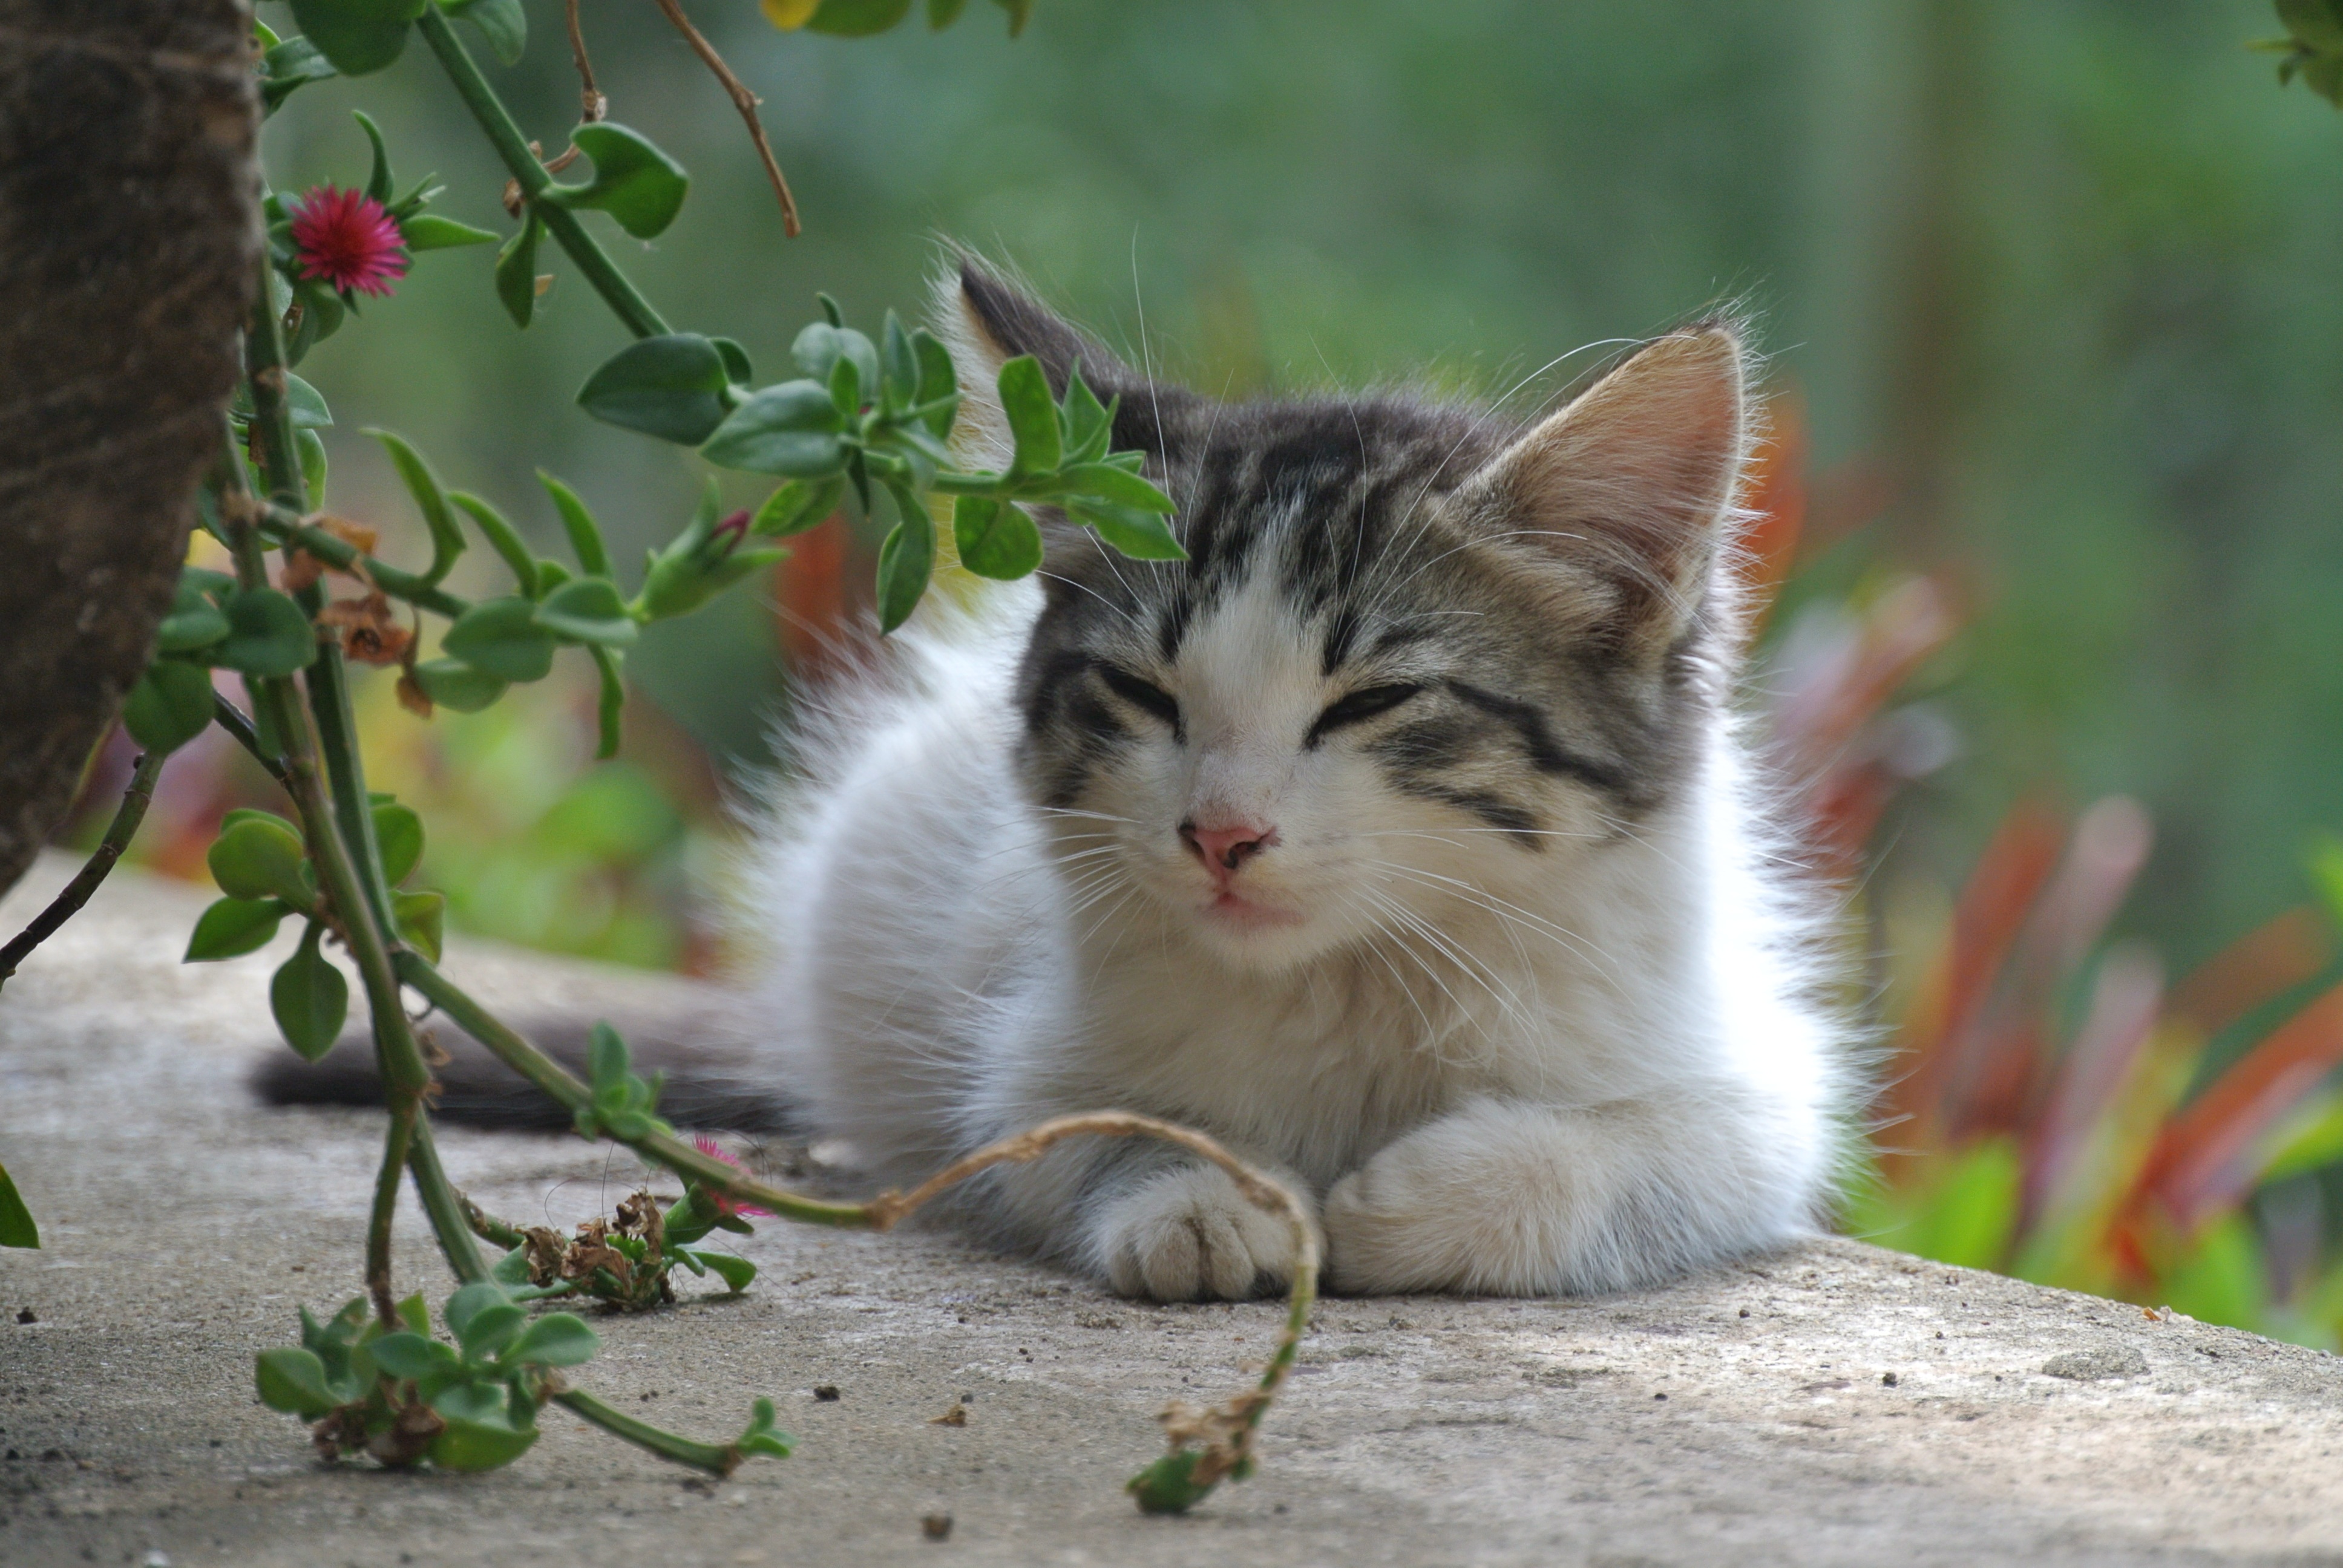
pet, kitten, cat, mammal, fauna, cats, whiskers, pussy, vertebrate, dreams, norwegian forest cat, european shorthair, wild cat, small to medium sized cats, cat like mammal, domestic short haired cat